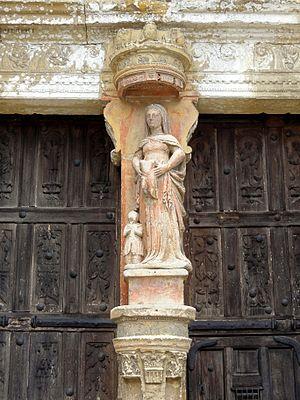
Église Saint-Gervais-et-Saint-Protais de Saint-Gervais (voir titre).
L'église Saint-Gervais-et-Saint-Protais est une église catholique paroissiale située à Saint-Gervais, dans le Val-d'Oise, en France. Sa fondation remonte vraisemblablement à l'époque carolingienne. L'édifice actuel date pour l'essentiel du second quart du XVIᵉ siècle, et le style gothique flamboyant est dominant. La façade occidentale avec son porche est la dernière partie construite. C'est une œuvre du maître-maçon Jean Grappin, et l'une des principales réalisations de la Renaissance dans le Vexin français. L'intérieur de la nef est également de style Renaissance, et surprend par son élégance, qui contraste avec la physionomie trapue de l'édifice. Le clocher roman ne compte qu'un seul étage, qui est presque entièrement noyé dans les toitures. Il est coiffé de l'une des quatorze pyramides de pierre romanes que l'on recense dans le Vexin français, et sa base voûtée d'arêtes n'a pratiquement pas changé depuis la construction au second quart du XIIᵉ siècle. Elle constitue la première travée du chœur liturgique. Ses trois autres travées présentent des voûtes du XIVᵉ siècle, mais le reste a été fortement remanié au XVIᵉ siècle.